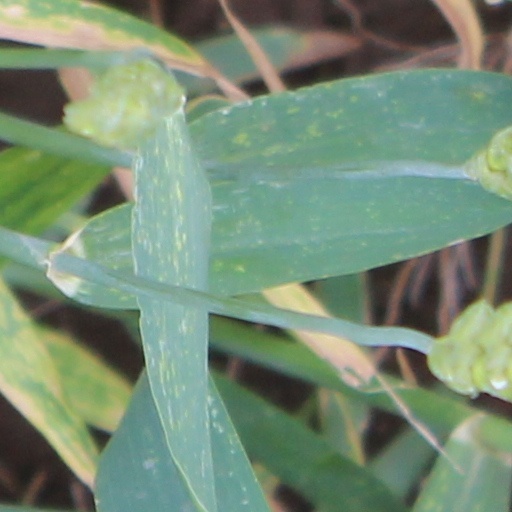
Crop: wheat